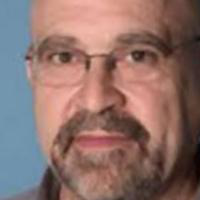
Age group: age 41-55